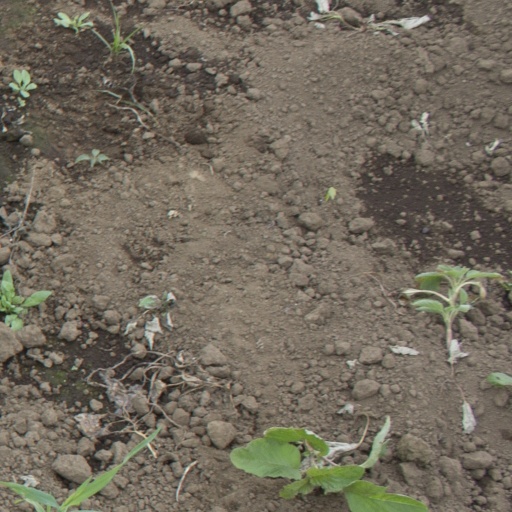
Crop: soybean